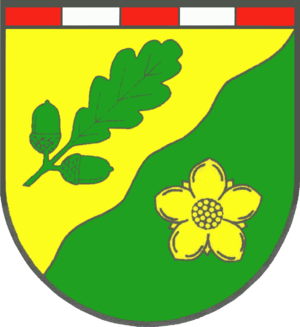
Janneby est une municipalité allemande située dans le land du Schleswig-Holstein et dans l'arrondissement de Schleswig-Flensbourg. En 2015, sa population est de 411 habitants.